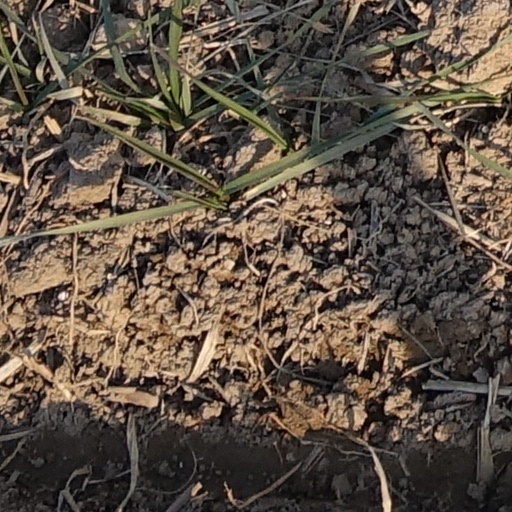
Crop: wheat